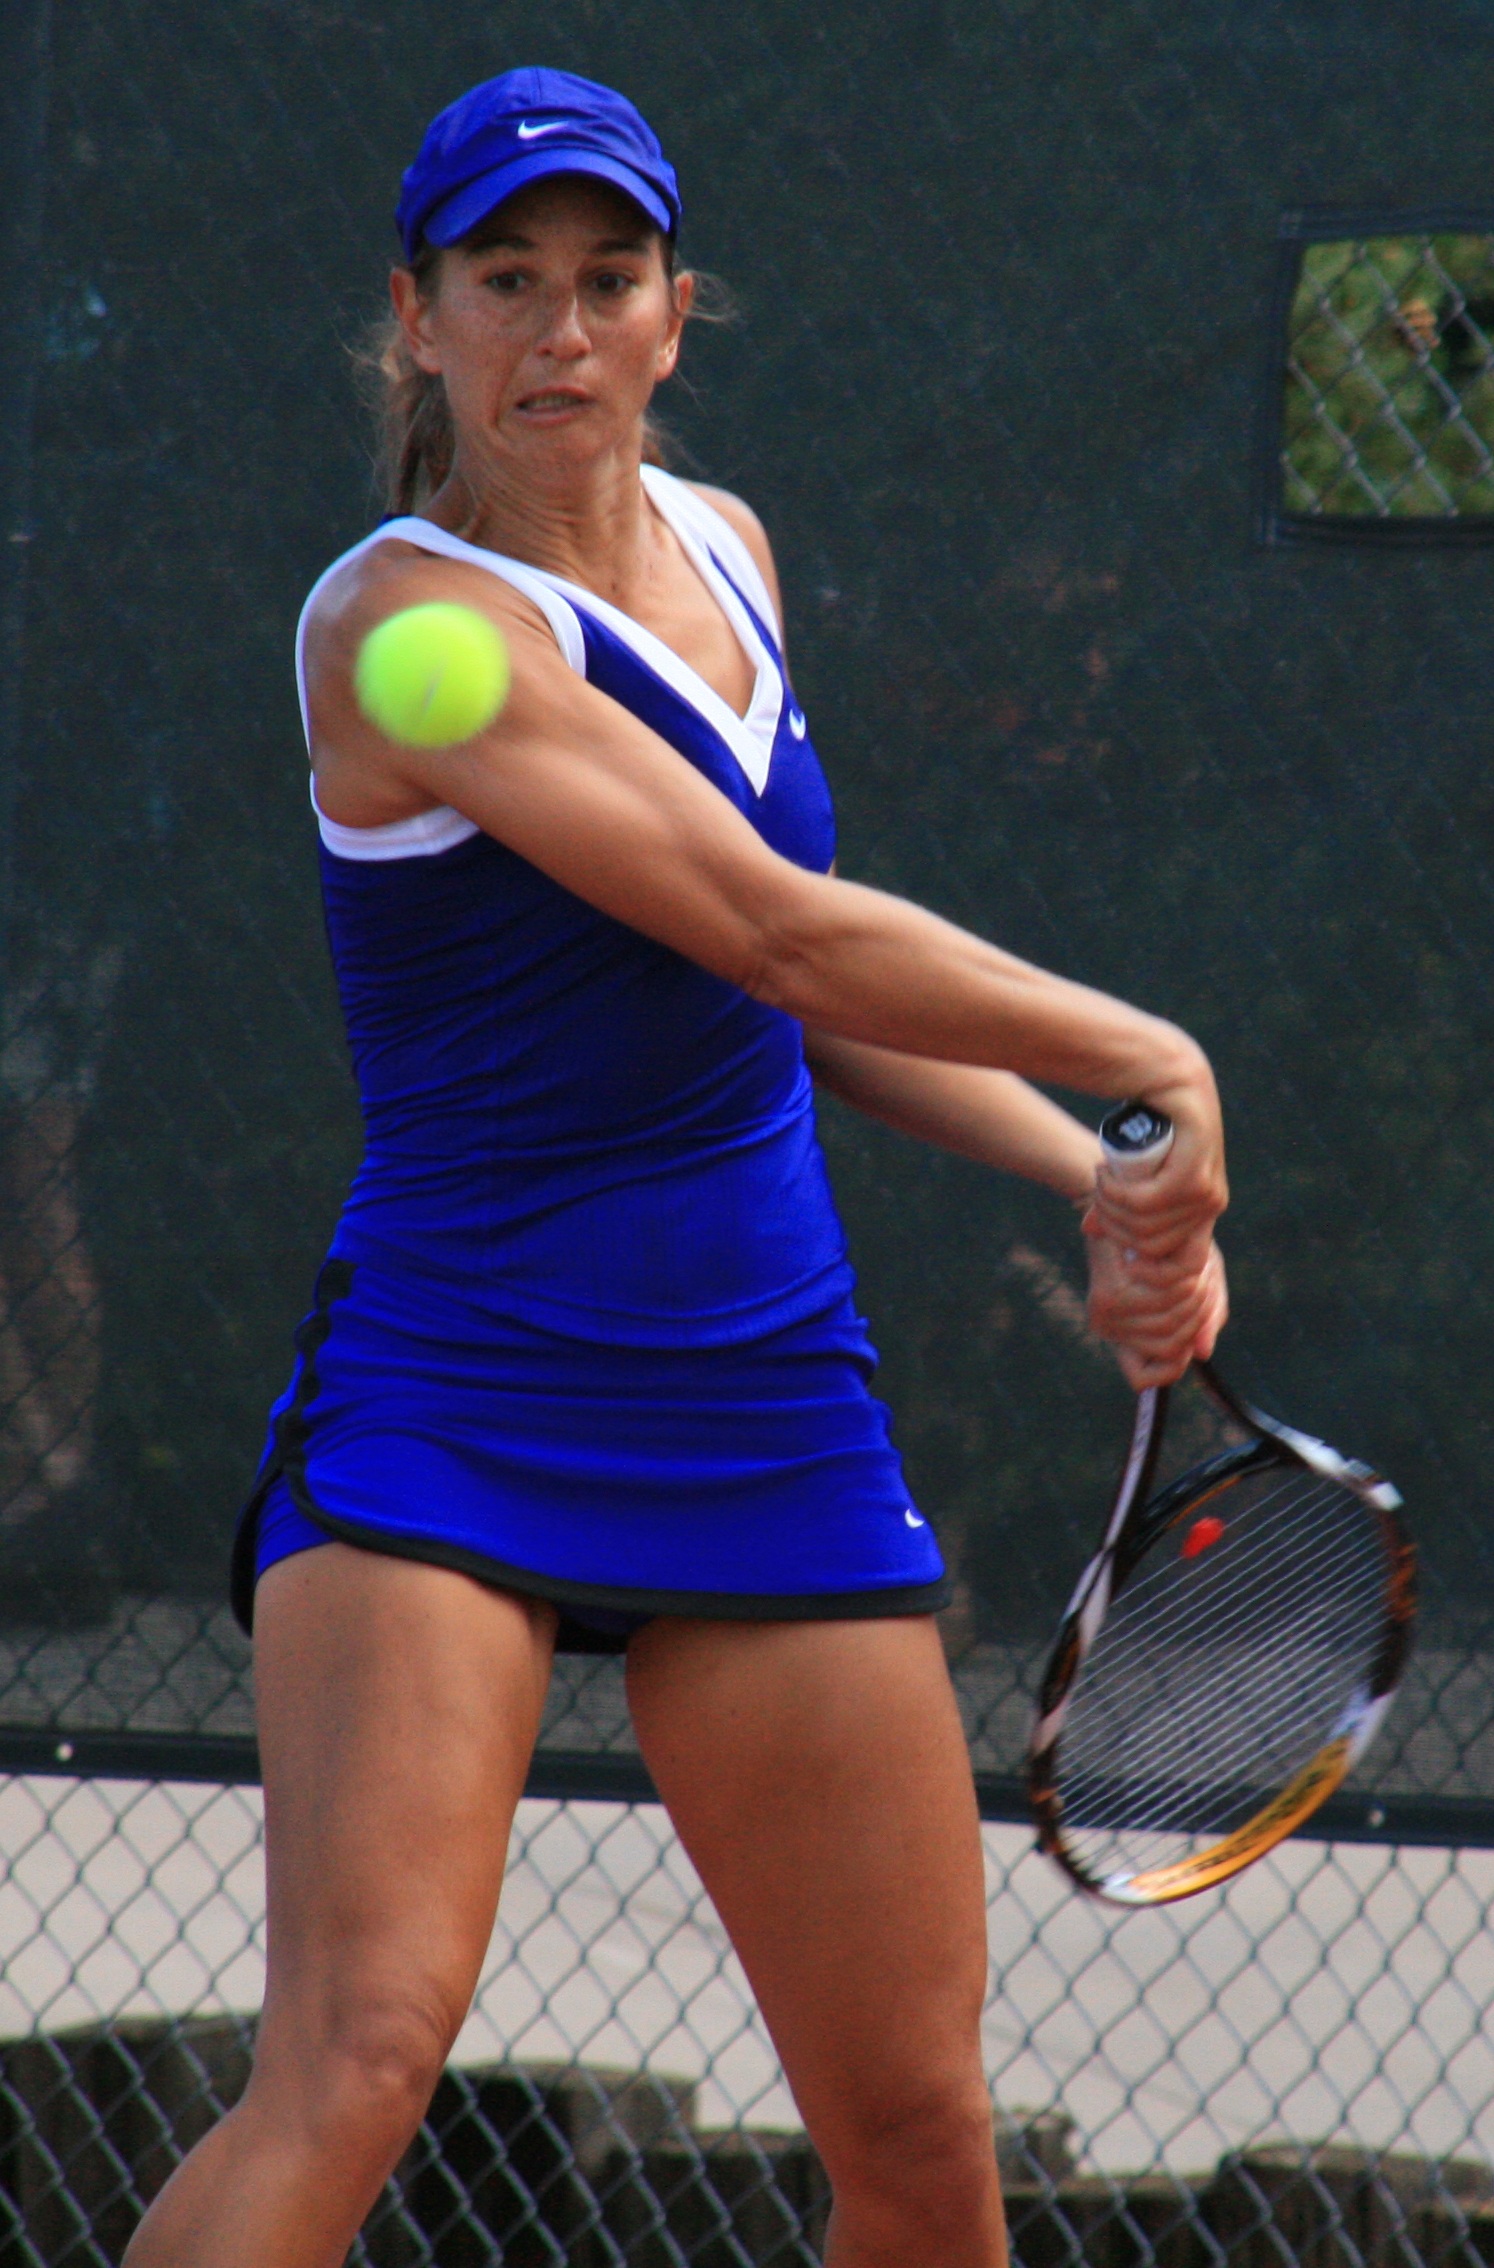
woman, sport, young, professional, lifestyle, fitness, swing, competition, tennis, sports, net, ball, court, athlete, tournament, return, racquet, racket, ball game, tennis player, competition event, racquet sport